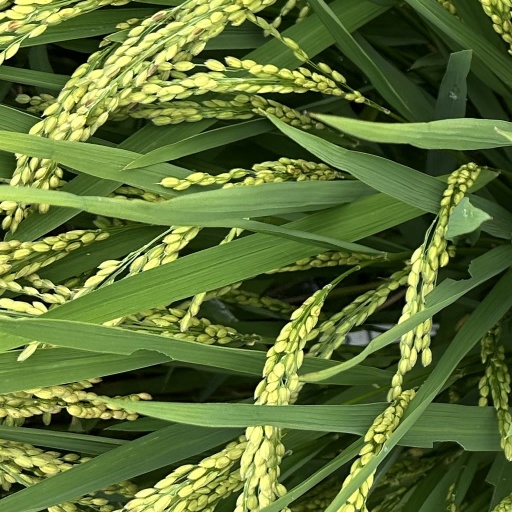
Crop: rice